Gert Fylking

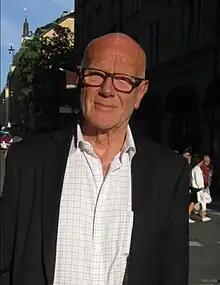
Fylking in 2014

Gert Åke Fylking (born 7 October 1945) is a Swedish actor, journalist, politician (Christian Democrat) and host of the radio programme Gert's Värld on Radio 1 101,9 FM, where he is known by the nickname of "Fylking Sverige" (a handle translatable as "Your Man Fylking of Sweden"). He has participated in many theatre productions, films and TV programmes. He is married to Tanja Fylking; they have six children and live in Stockholm. Among his friends are Robert Aschberg, Hasse Aro and Lennart Jähkel, and especially the late Christer Pettersson (since their childhood).